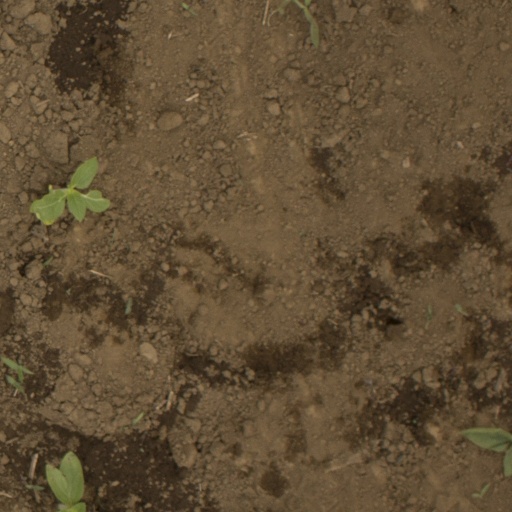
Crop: Jerusalem artichoke